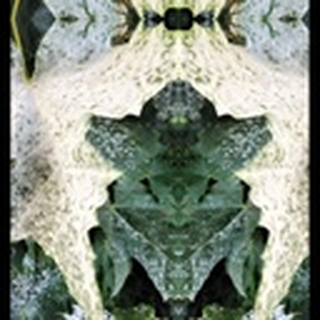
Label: cotton_powdery_mildew